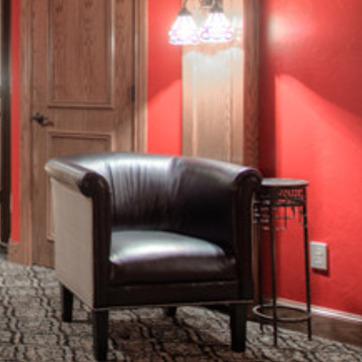
Material: leather